Jikuu Senshi Spielban

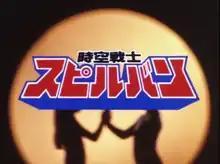

is a Japanese tokusatsu television series, part of the Metal Hero Series franchise created by Toei Co. Ltd. and aired from to . "Spielban"'s footage was used for Saban’s live-action series, "VR Troopers".